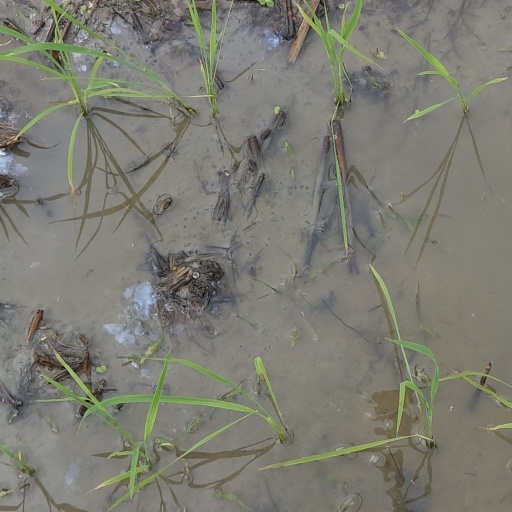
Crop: rice